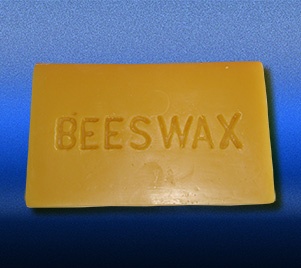
Beeswax Bar Mould
These Silicone rubber moulds and beeswax are a perfect fit - because they don't like each other! Beeswax does not adhere to silicone. The wax shrinks as it cools and guarantees an easy removal of the candle. No release agents are required. Can remove after 2 hours depending on the size. These moulds should last a lifetime. Clean it with a bottle brush after a few uses and once in a while, wash with warm, soapy water. Store your mould free standing with the opening up, cover with paper towel to keep out dust and dirt.
Brand: Backyard Beekeeping Supply Co
Category: Arts & Entertainment > Hobbies & Creative Arts > Arts & Crafts > Art & Crafting Materials > Raw Candle Wax > Beeswax